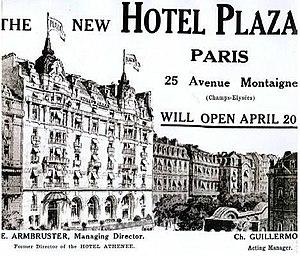
Affiche annonçant l'inauguration de Plaza Athénée le 20 avril 1913
Le Plaza Athénée est un palace situé au 25 avenue Montaigne, une des artères bordant le « triangle d'or », dans le quartier des Champs-Élysées du 8ᵉ arrondissement de Paris. Il appartient au groupe Dorchester Collection, lui-même étant le bras d'investissement hôtelier du sultanat du Brunei.